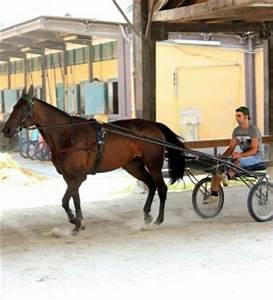
horse